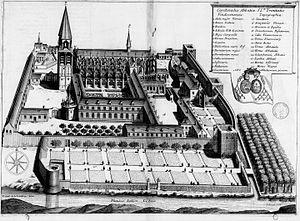
Planche gravée du 17ème siècle représentant l'abbaye de la Trinité de Vendôme, en France, dans le livre Monasticon Gallicanum.
L'abbaye de la Trinité de Vendôme est fondée en 1033 par Geoffroy Iᵉʳ Martel, comte de Vendôme. La légende raconte que le comte de Vendôme vit trois étoiles tomber dans un puits, y voyant là un signe divin, Geoffroy Martel décida d'ériger à cet emplacement une abbatiale.